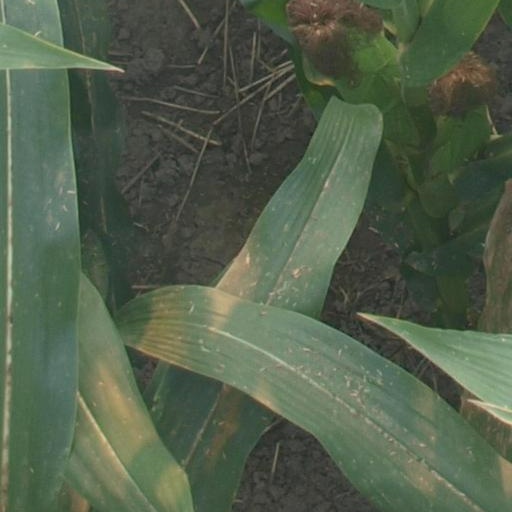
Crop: maize; corn